Airbus

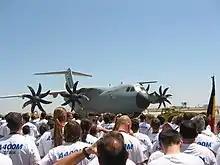
The first A400M in Seville, 26 June 2008

The wide-body programme led to the introduction of the four-engine A340 in 1991 and the twinjet A330 in 1992. At that time, Airbus wanted to offer four-engined jet aircraft to allow for longer transatlantic and transpacific flights. However, during the aircraft's development, new rules extended twinjet operations to 120 minutes in 1986, and 180 minutes in 1989. Although the new rules hurt sales of the A340, they greatly benefited the A330. Production of the A340 ended in 2011, while the A330 would be re-engineered as the A330neo ("new engine option") in 2018.